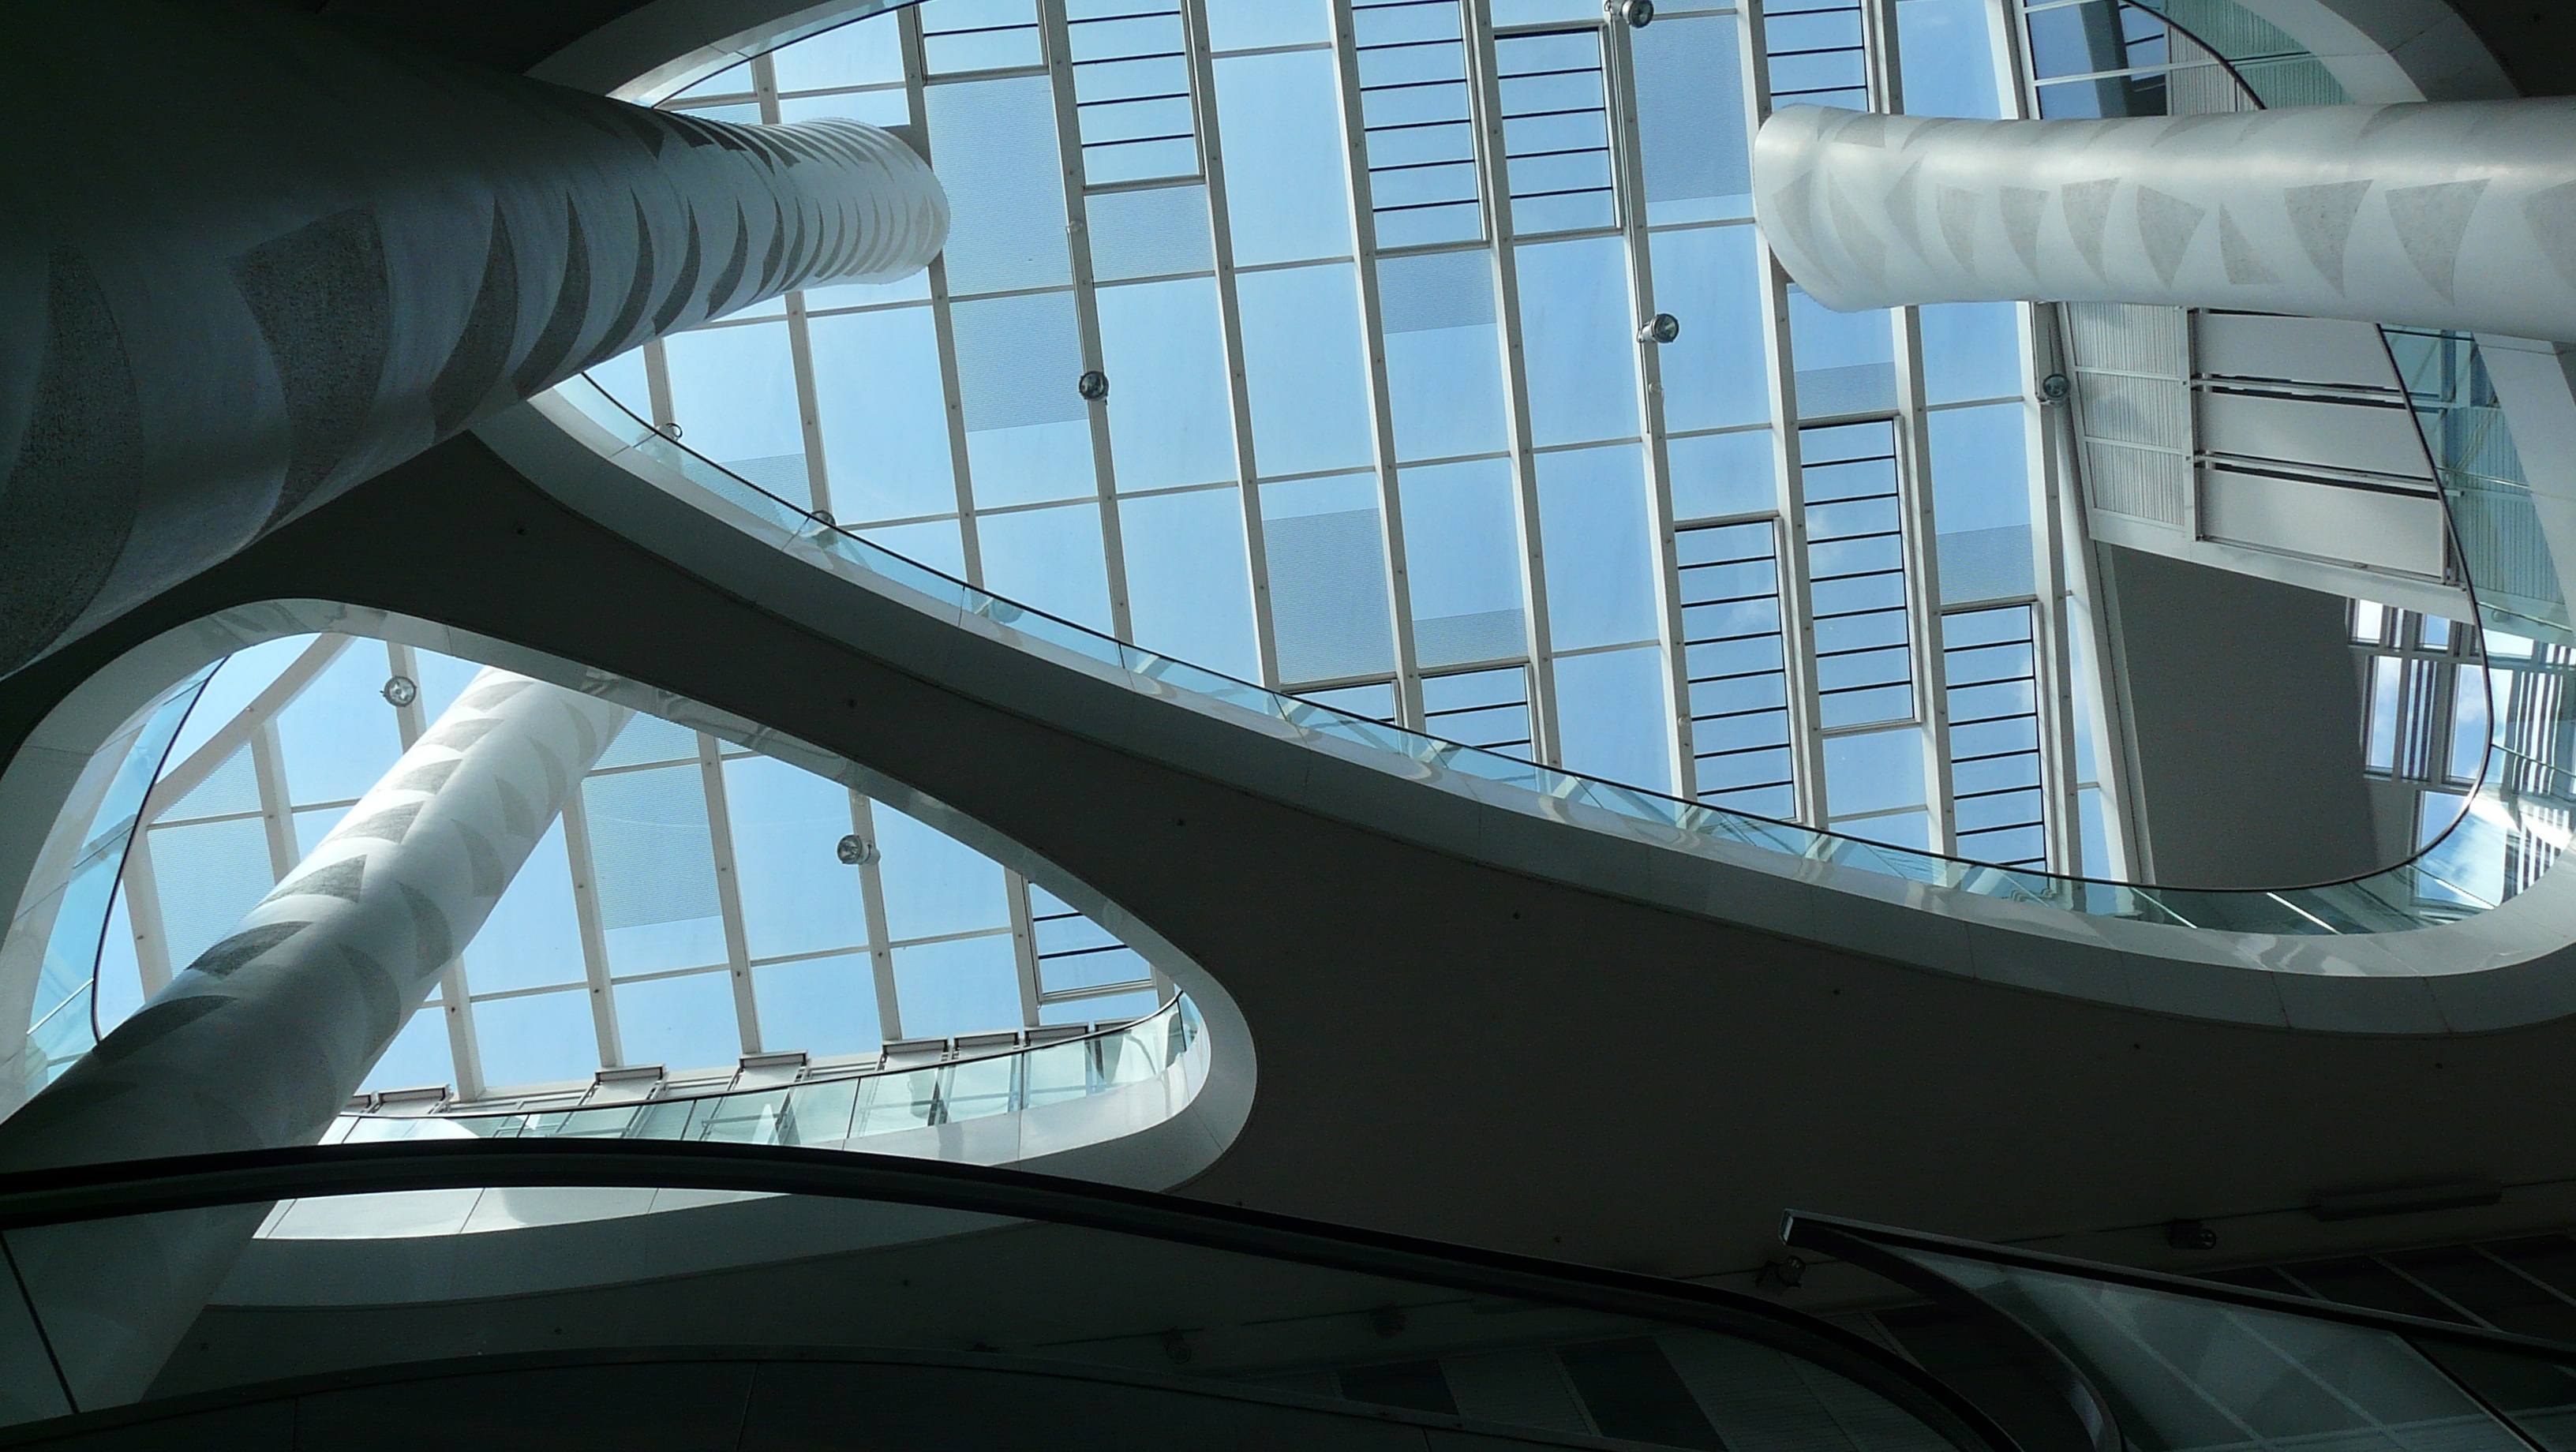
architecture, window, building, escalator, futuristic, blue sky, symmetry, mainz, daylighting, light shadow